The Barbed Coil

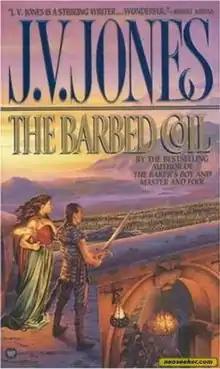

The Barbed Coil is a fantasy novel by J. V. Jones, published in 1997. It is a portal fantasy. "Publishers Weekly" described it as a "predictable hybrid of fantasy adventure and romance".